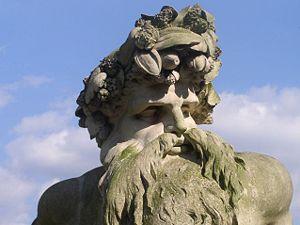
La pierre de Coade est une céramique qui a été décrite comme une pierre artificielle. Elle est fabriquée et commercialisée par Eleanor Coade, de 1769 à 1833. L'accroissement du nombre de construction dans le Londres du XVIIIᵉ et XIXᵉ siècle conduit à une forte demande d'ornement pour décorer et embellir les façades des immeubles et maisons d'architecture georgienne construites en briques. Les salles de démonstration de la compagnie d'Eleanor Coade, située Westminster Bridge Road, fournissent un large éventail de solutions clef en main pour les constructeurs et les architectes depuis de petites pierres pour des ornements entourant les portes ou les fenêtres, jusqu'à des façades entières. L'usine est située à Lambeth dans Londres à l'emplacement actuel du Royal Festival Hall.